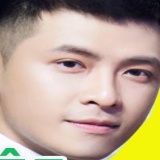
ca sĩ Gin Tuấn Kiệt